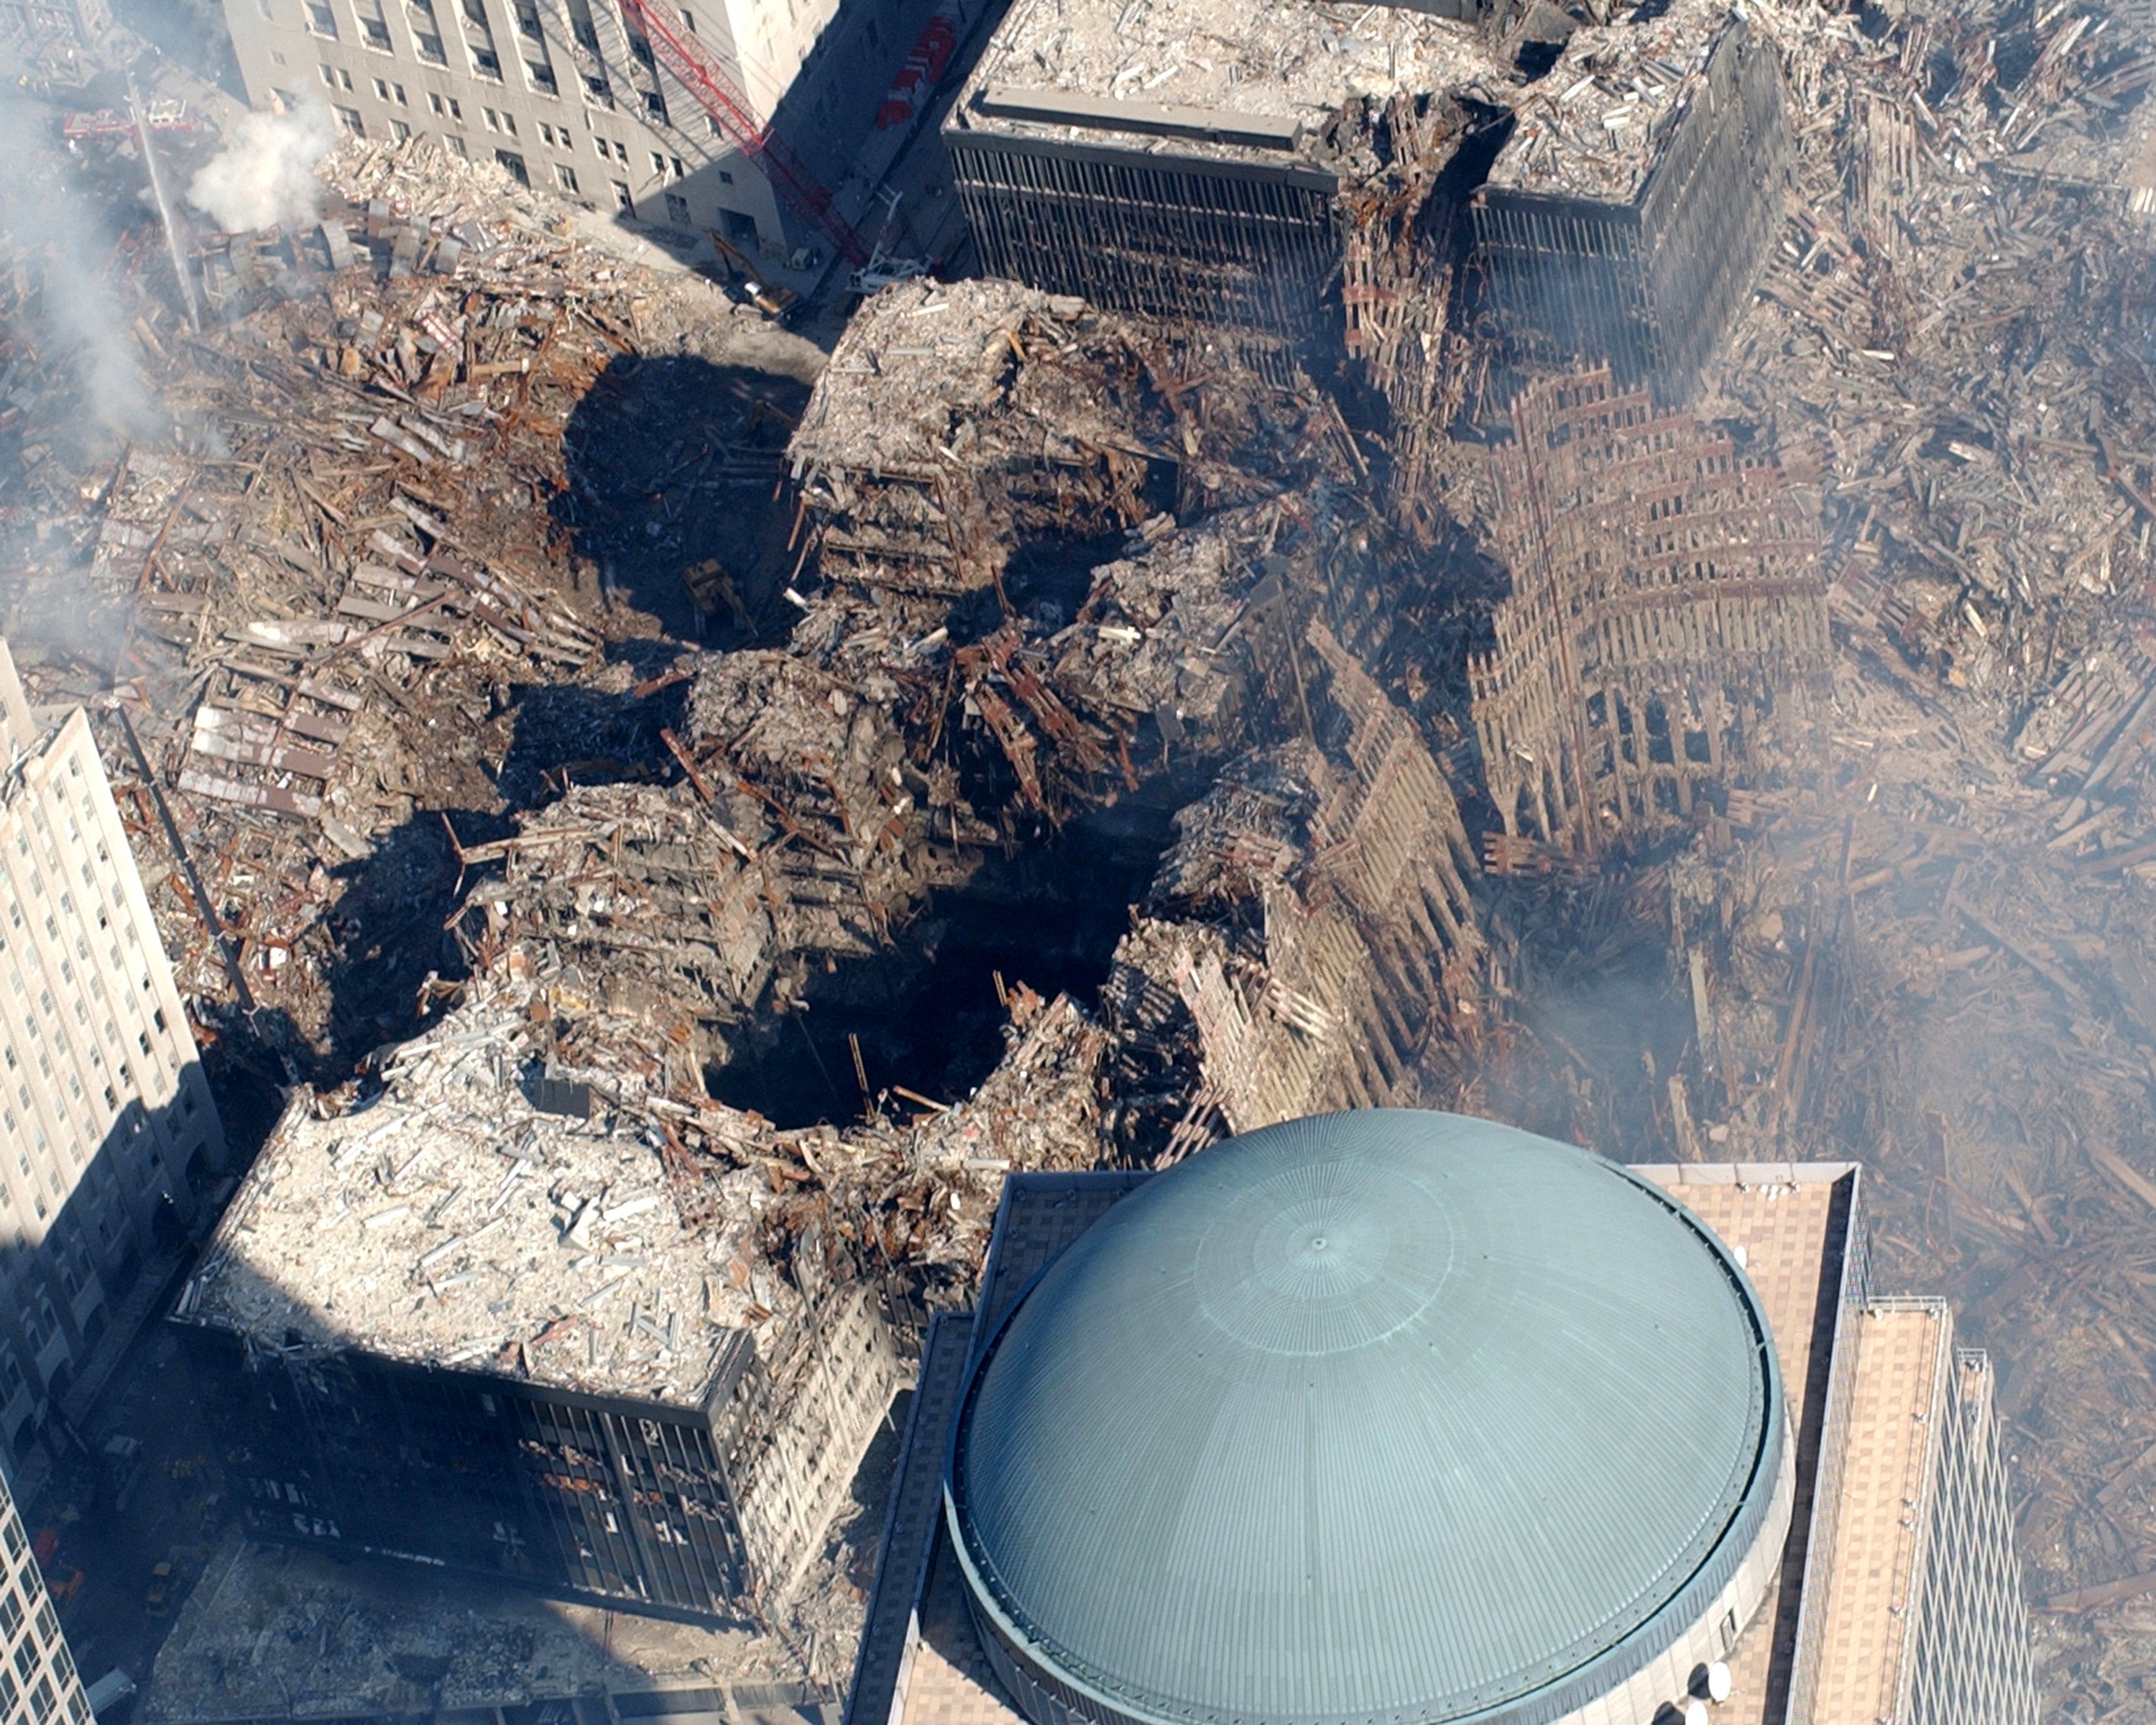
water, new york city, soil, ground zero, world trade center, destroyed, attack, terrorism, devastation, 2001, september 9, twin towers, 9 11, geological phenomenon